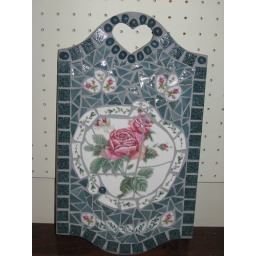
teal blue border around pink roses